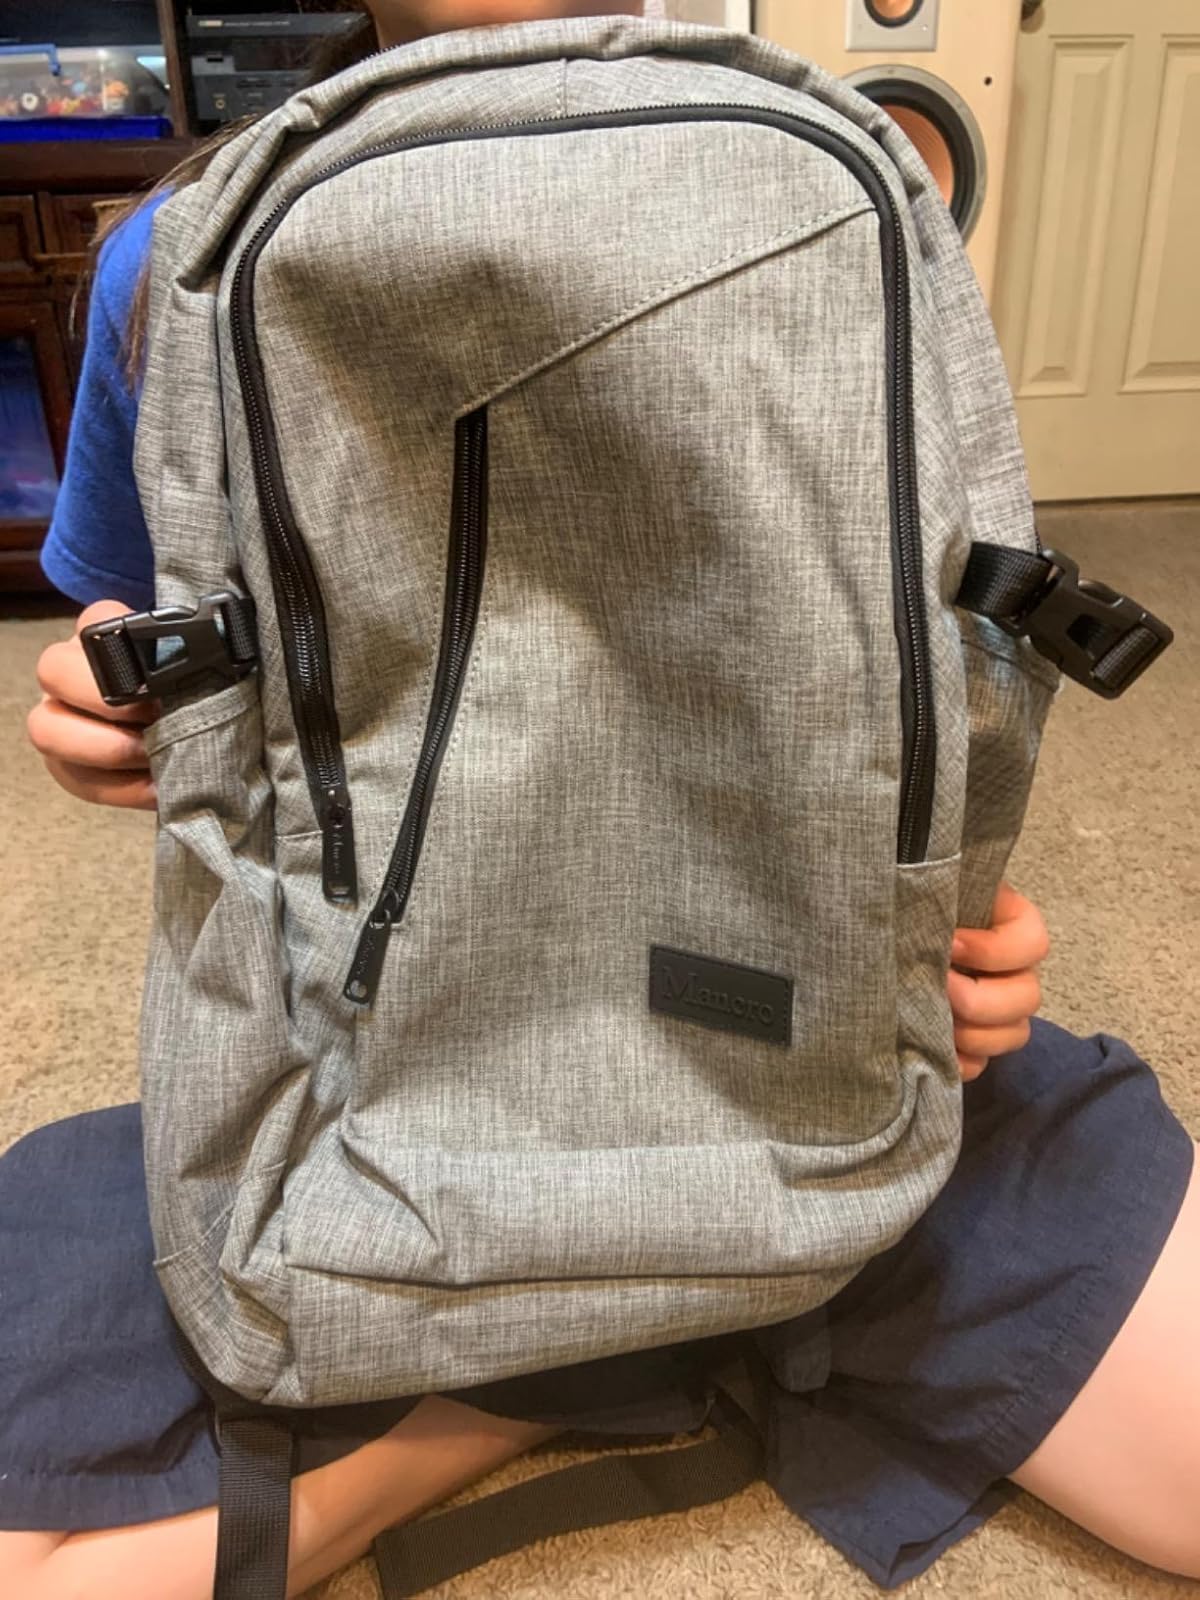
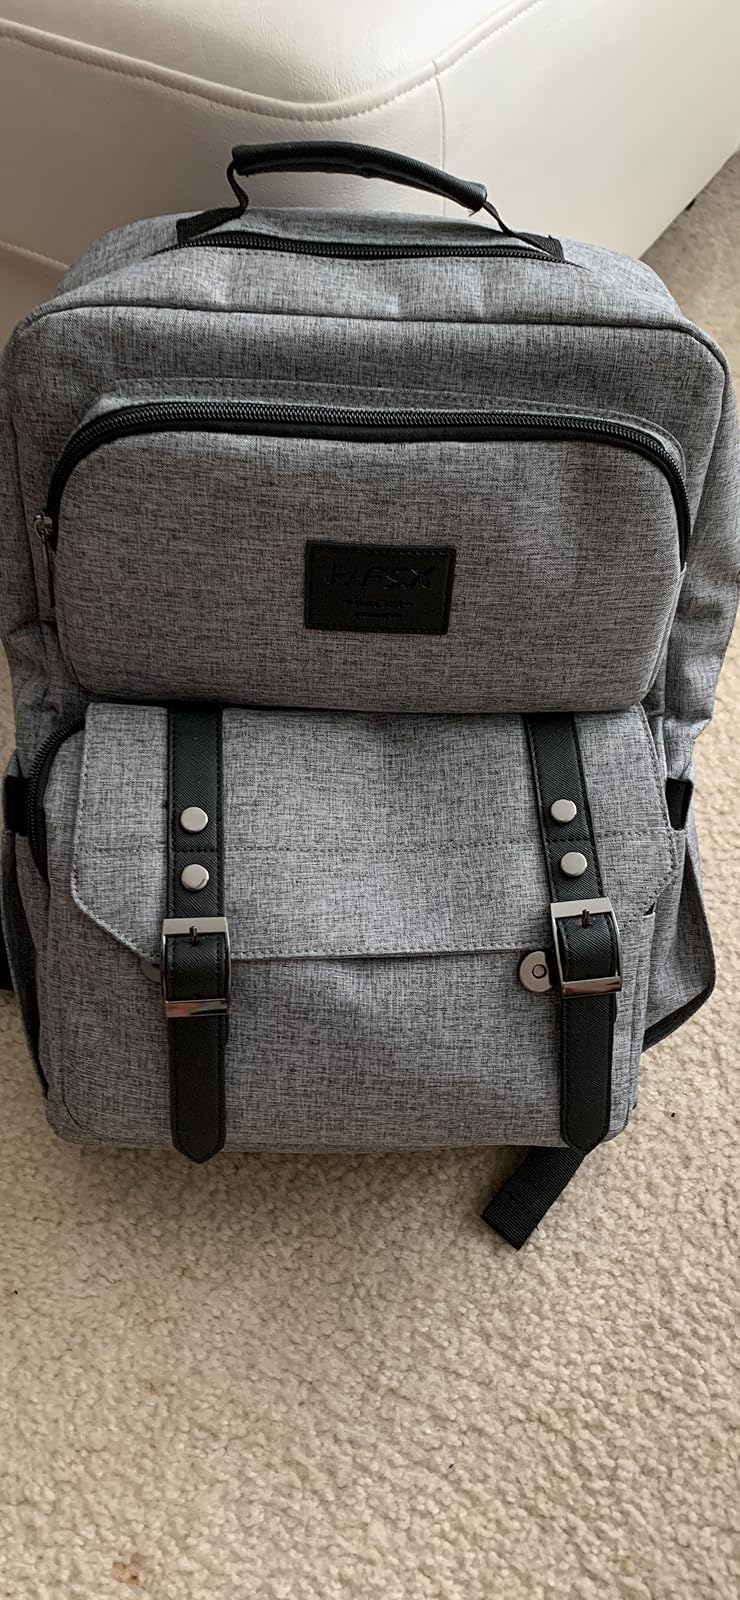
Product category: bag
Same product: no